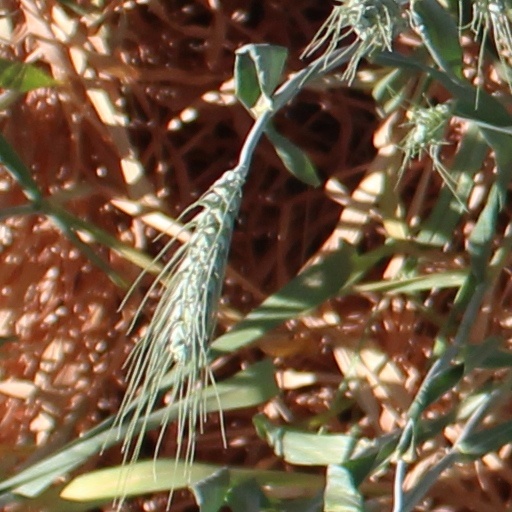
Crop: wheat